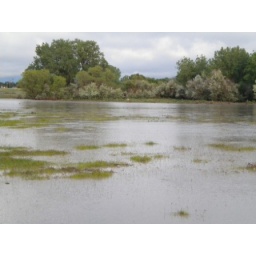
the grass field under water